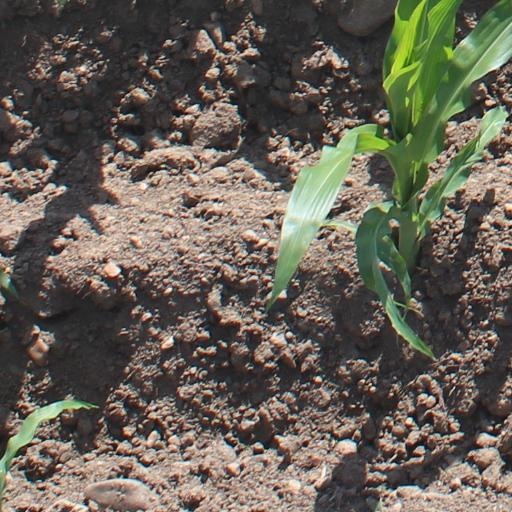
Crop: maize; corn